Dumaguete

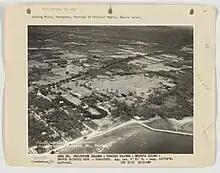
Aerial view of Dumaguete, date unknown

Dumaguete has a land area of , situated on the plains of the southeastern coast of the large island of Negros, near the mouth of the Banica River. Of the province's 19 municipalities and 6 cities, Dumaguete is the smallest in terms of land area. It is bounded on the north by Sibulan, south by Bacong, and west by Valencia.